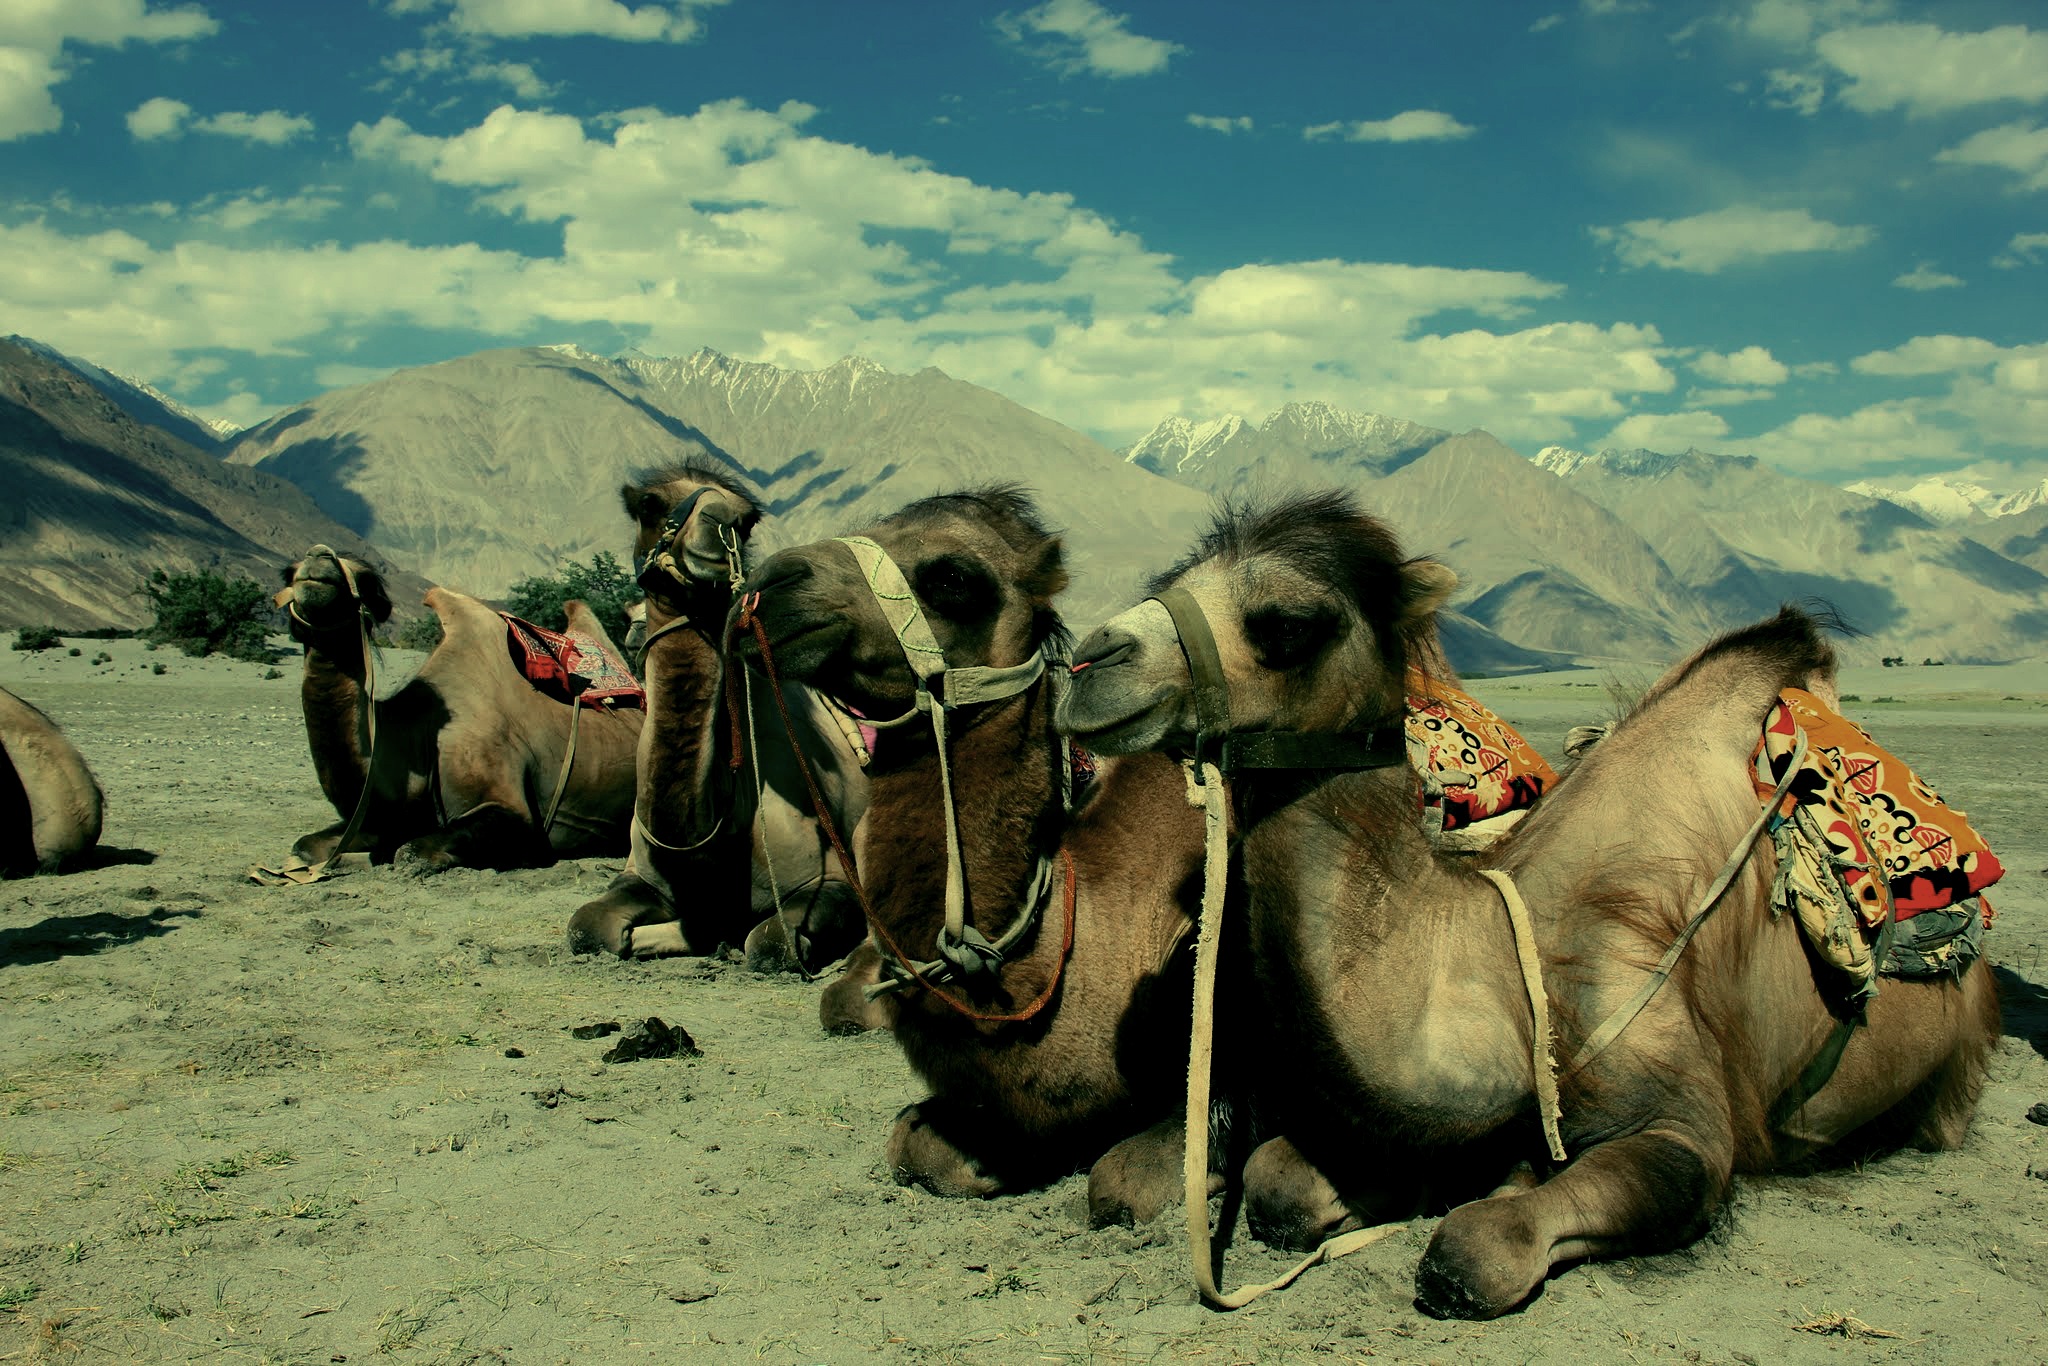
desert, adventure, wildlife, camel, herd, mammal, fauna, tibet, vertebrate, india, safari, ladakh